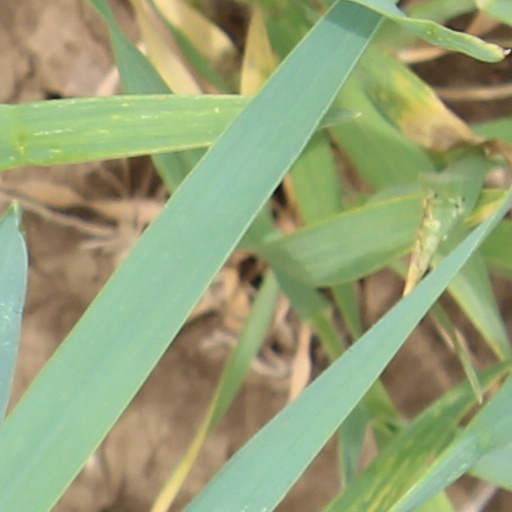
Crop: wheat